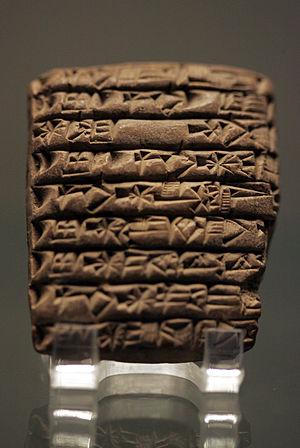
La religion de la Mésopotamie rassemble les pratiques et croyances religieuses des divers peuples qui ont vécu en Mésopotamie pendant l'Antiquité, entre le IVᵉ millénaire av. J.‑C. et le début de notre ère : Sumériens, Akkadiens, Babyloniens, Assyriens pour les principaux.